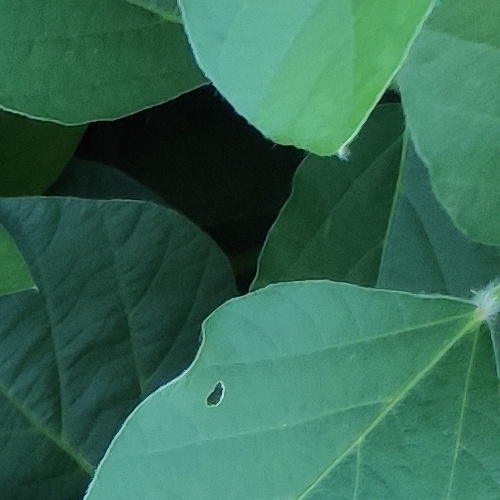
Label: Diabrotica_speciosa